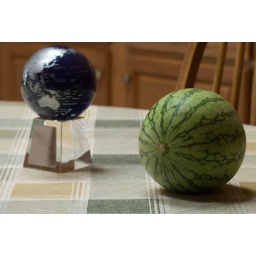
Here we can see the globe and watermelon fully in focus. As the setting goes up, the chair starts to appear.